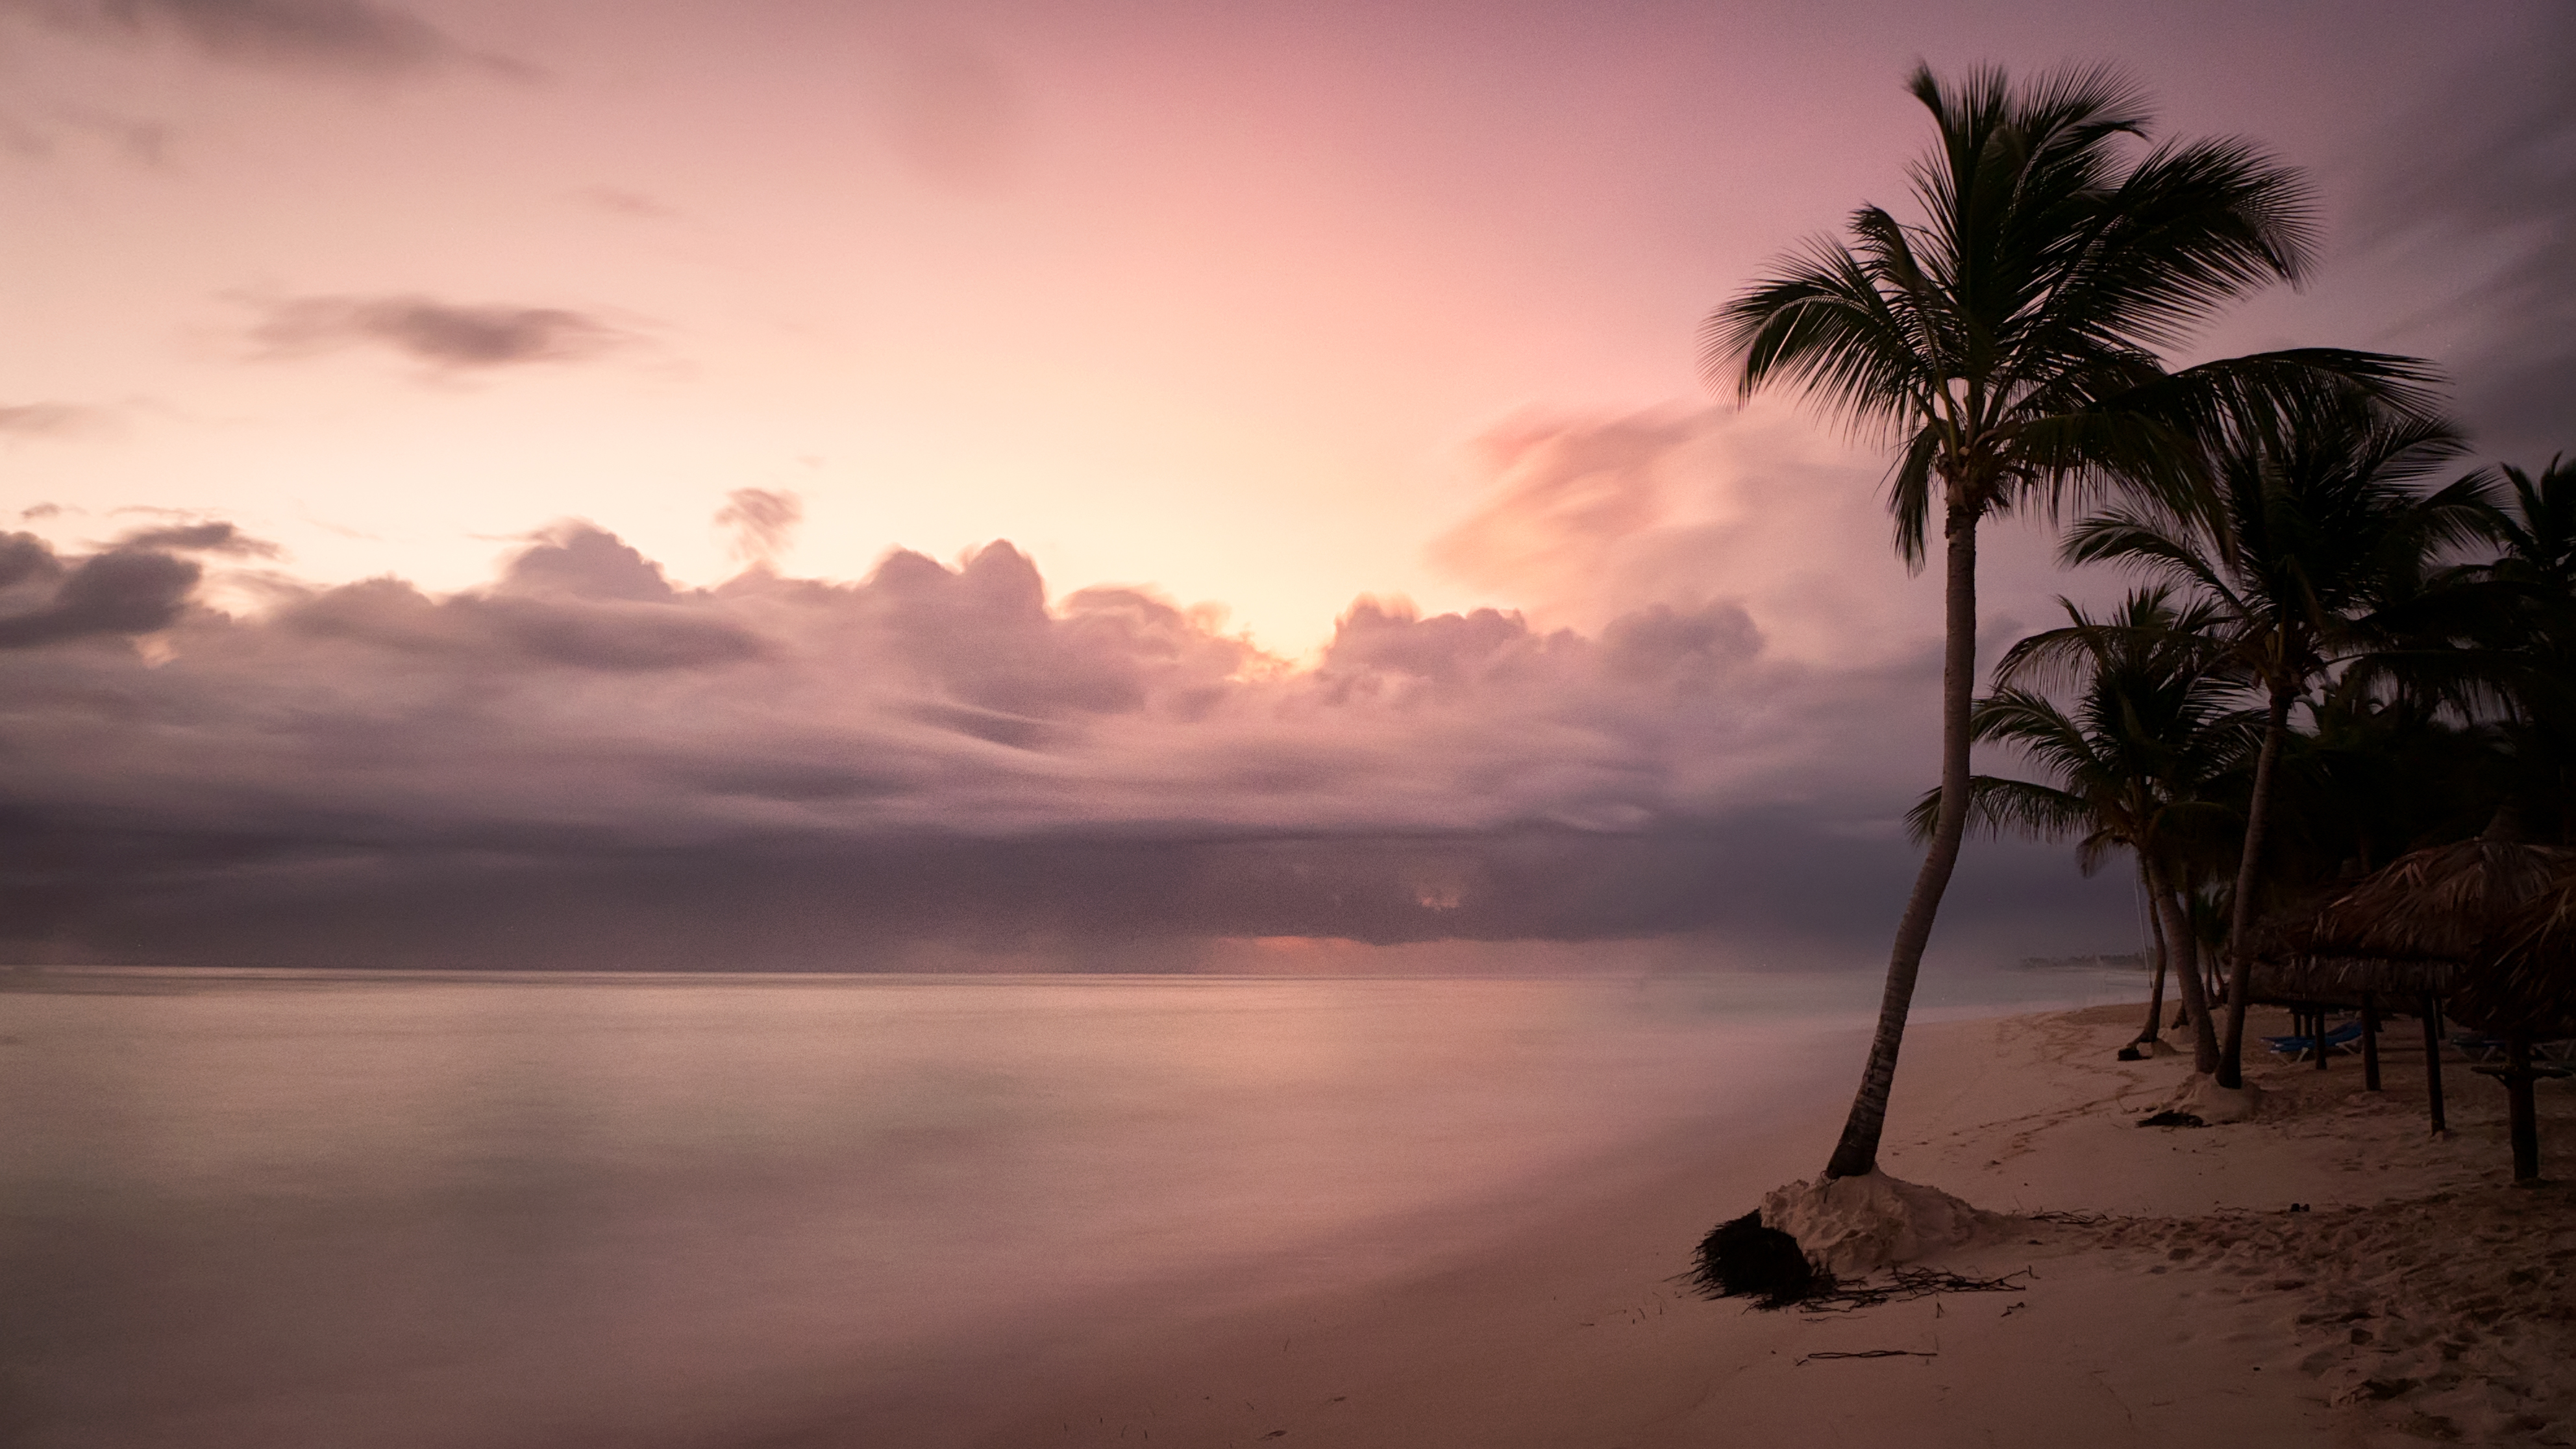
body of water, cloud, dusk, waterway, sunset, arecales, horizon, evening, sunrise, afterglow, morning, shore, beach, tropics, calm, coast, palm tree, dawn, sand, reflection, caribbean, wind, red sky at morning, island